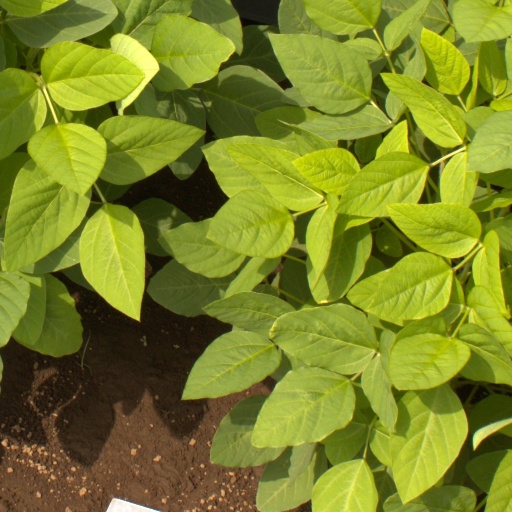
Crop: soybean